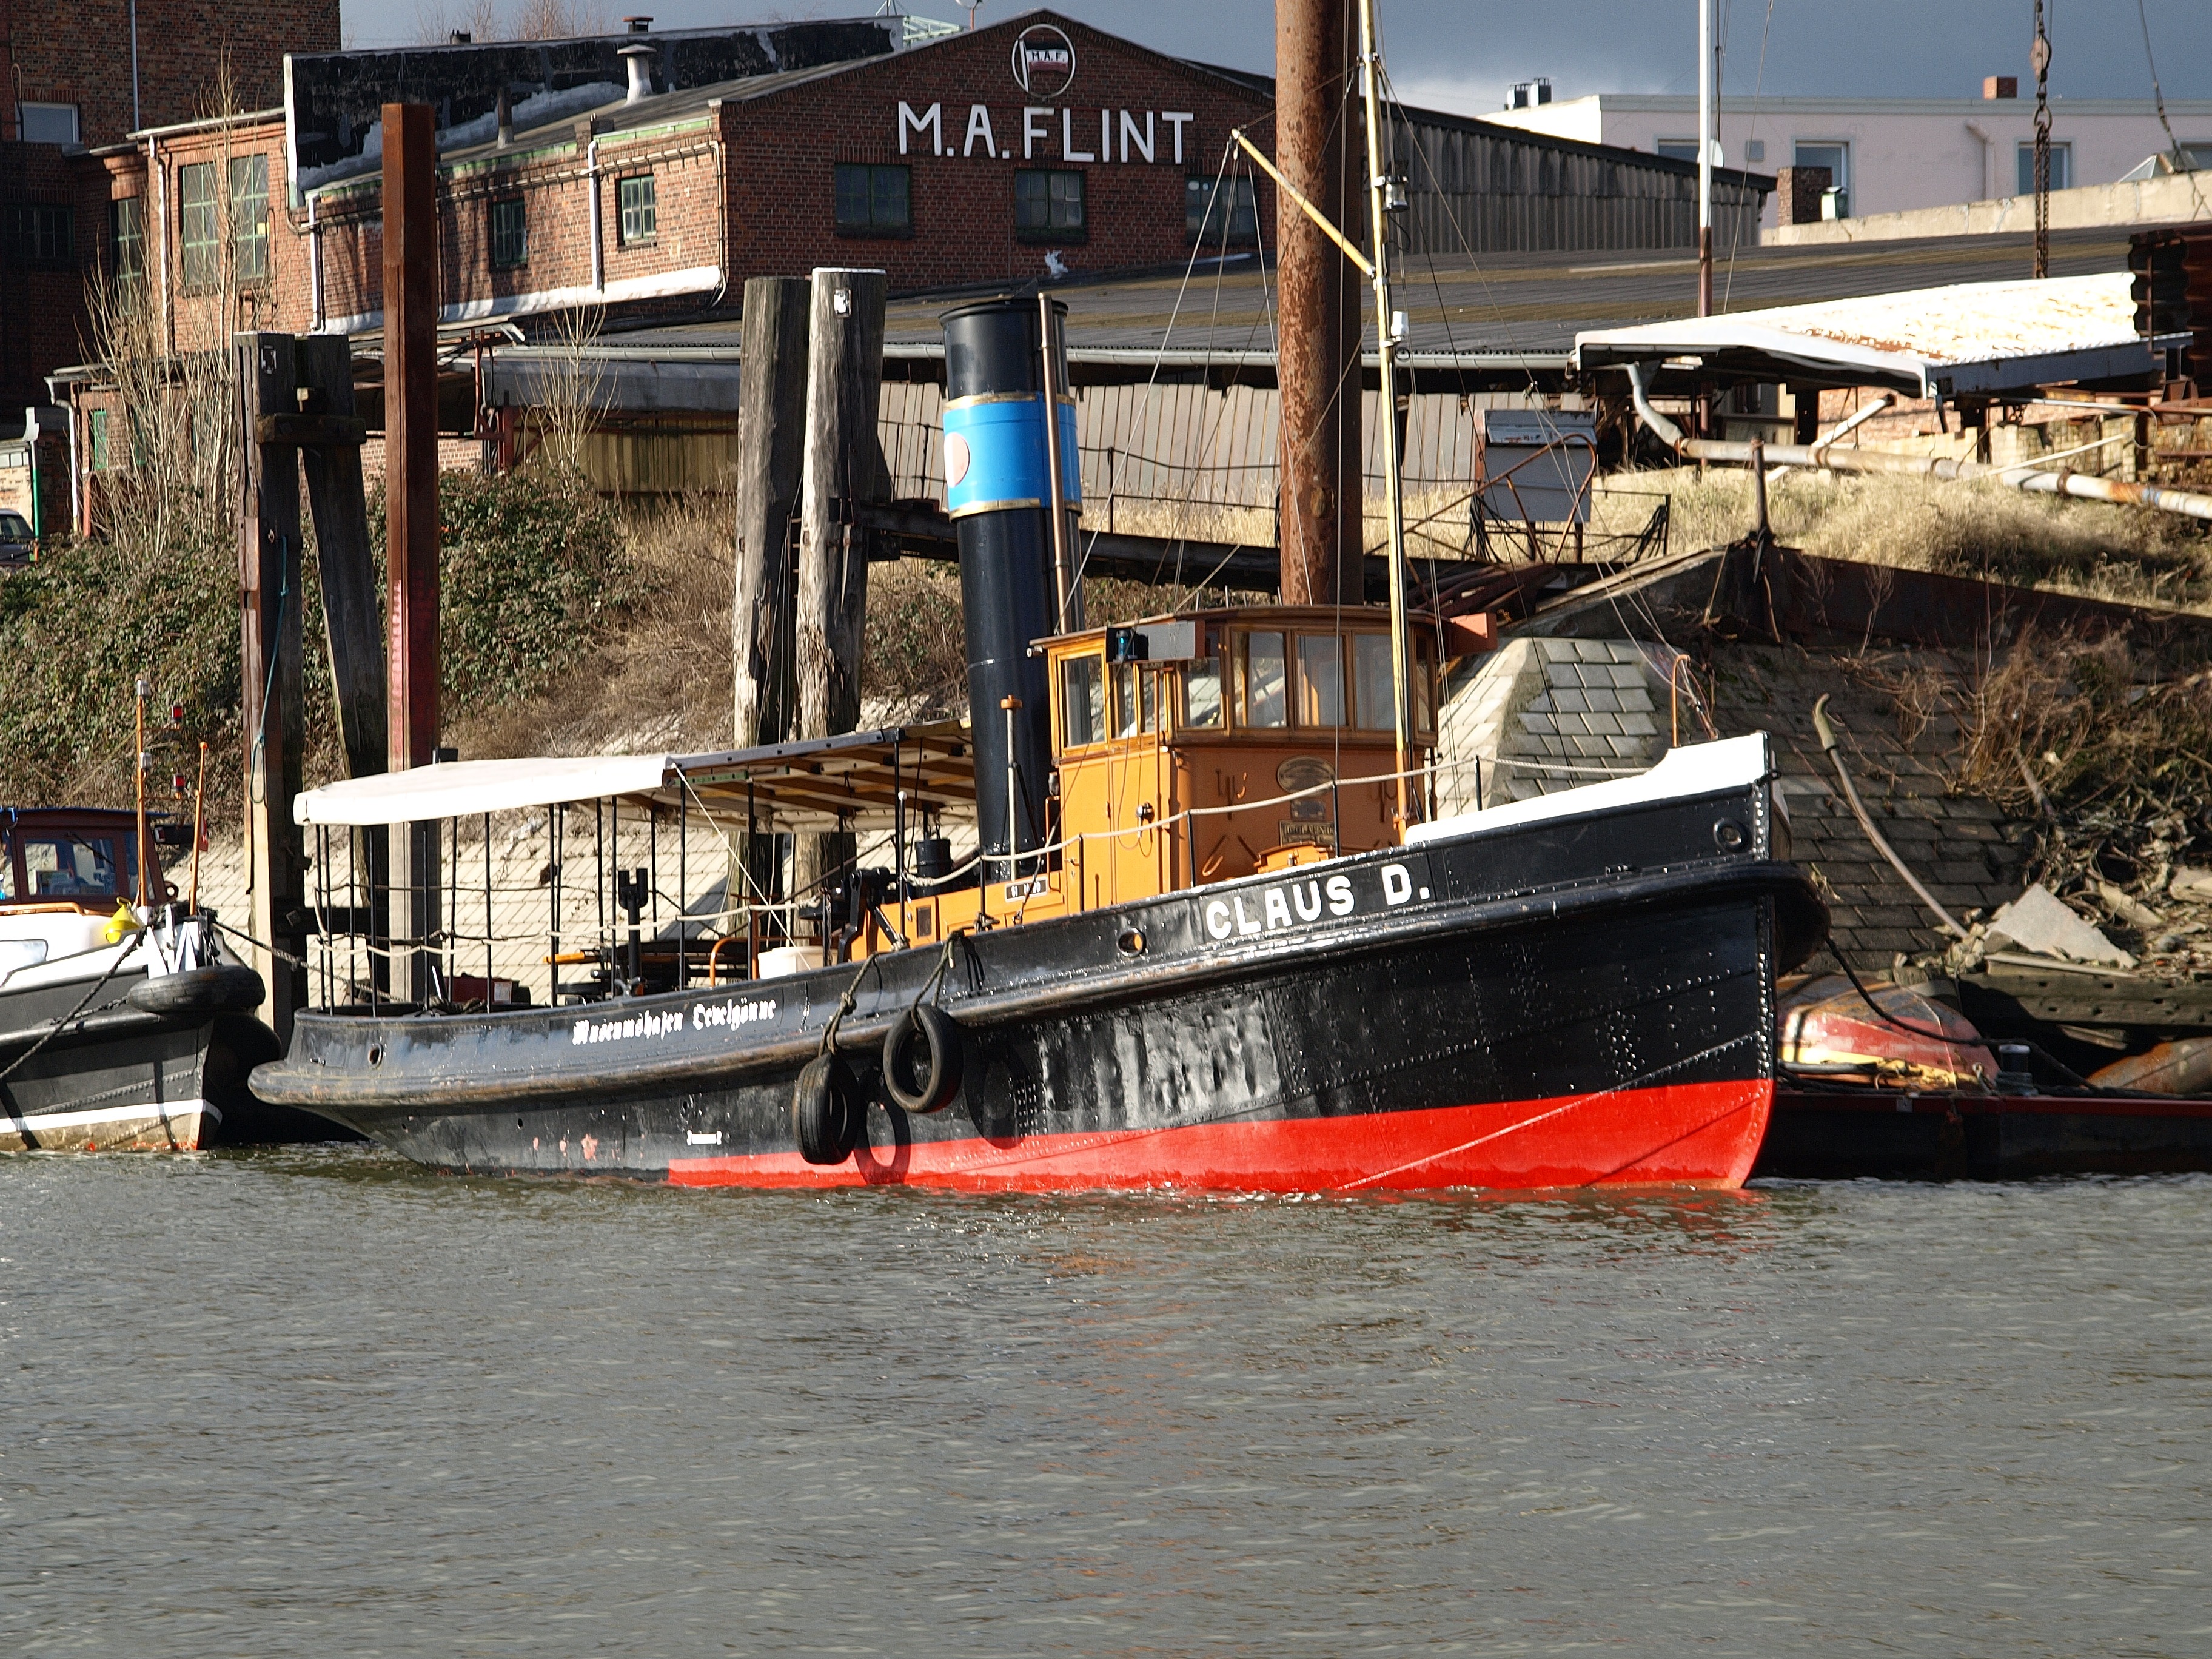
sea, water, boat, river, ship, vehicle, harbor, port, waterway, boating, tugboat, watercraft, elbe, hamburg, barge, fishing vessel, museum ship